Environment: real
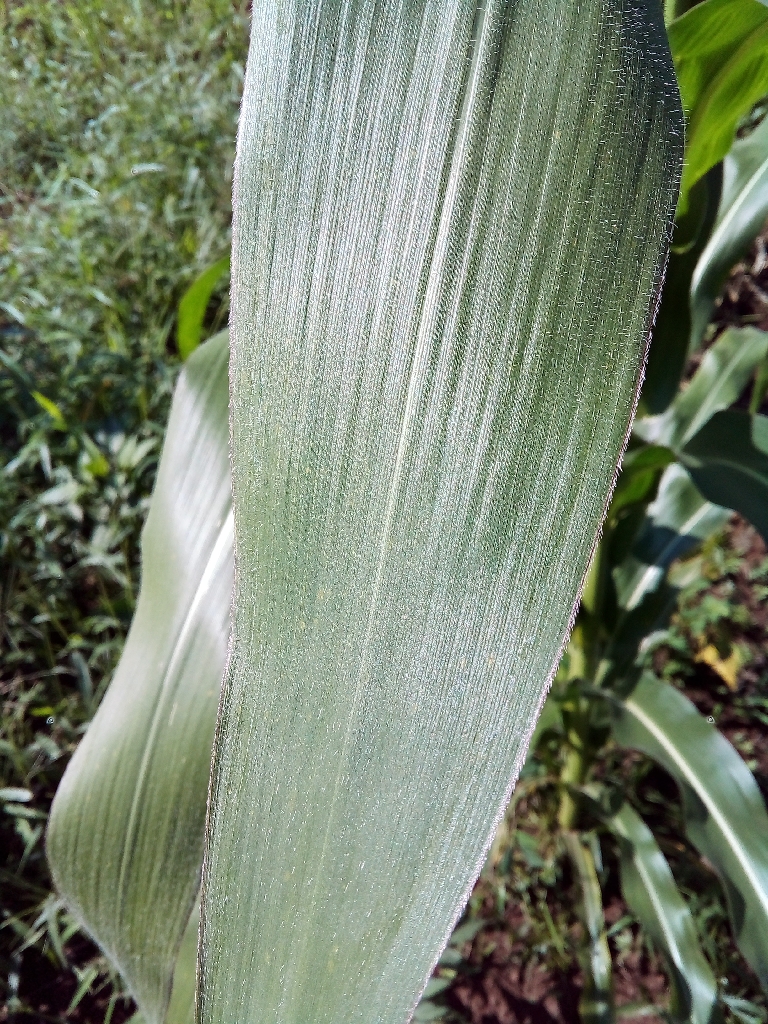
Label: healthy